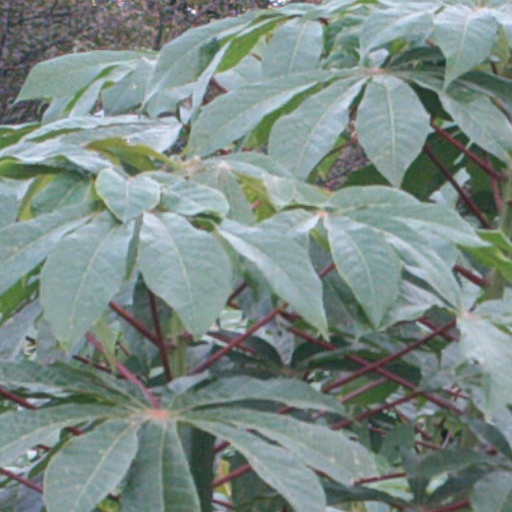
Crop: cassava